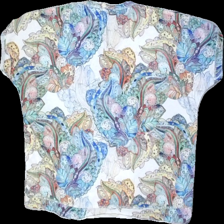
View: back
Type: T-shirt
Category: Ladies
Brand: Missing
Colors: Multicolor, Blue, Yellow, Green
Material: 100% Polyester
Pattern: Other
Cut: Regular
Season: All
Price range: 50-100
Recommended usage: Reuse
Description: Patterned t-shirt